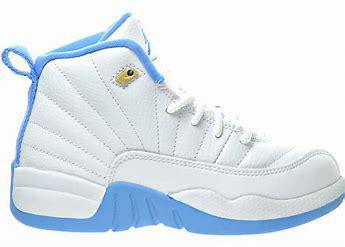
Brand: Jordan
Model: 12 Retro